HMAS Vampire (D68)

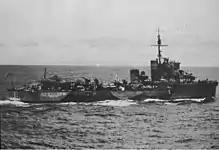
"Vampire" on convoy escort in the Indian Ocean, 4 March 1942

In December 1941, she joined to the British Eastern Fleet at Colombo, Ceylon. In the first week of December, the battlecruiser started on a trip to Australia with "Vampire" and as escorts, but the force was recalled. Early in the morning of 8 December (Singapore time), Singapore came under attack by Japanese aircraft. "Repulse" and the British battleship , which were in the harbor at the time, shot back with anti-aircraft fire; no planes were shot down, and the ships sustained no damage. After receiving the reports of the attack on Pearl Harbor and invasions of Siam by the Japanese, Force Z (consisting of "Prince of Wales" and "Repulse", escorted by "Vampire", , , and "Tenedos") put to sea at 17:30 hours on 8 December.